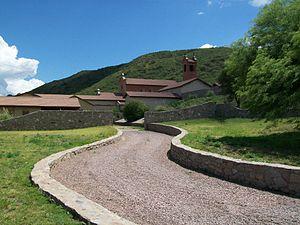
La chartreuse Saint-Joseph de Deán Funes est un monastère de moines chartreux situé à Campo de la Trinidad, à 8 km à l'extérieur de Deán Funes, en Argentine dans la province de Córdoba. C'est le troisième monastère d'Amérique de ce type et la première chartreuse hispanophone d'Amérique latine.